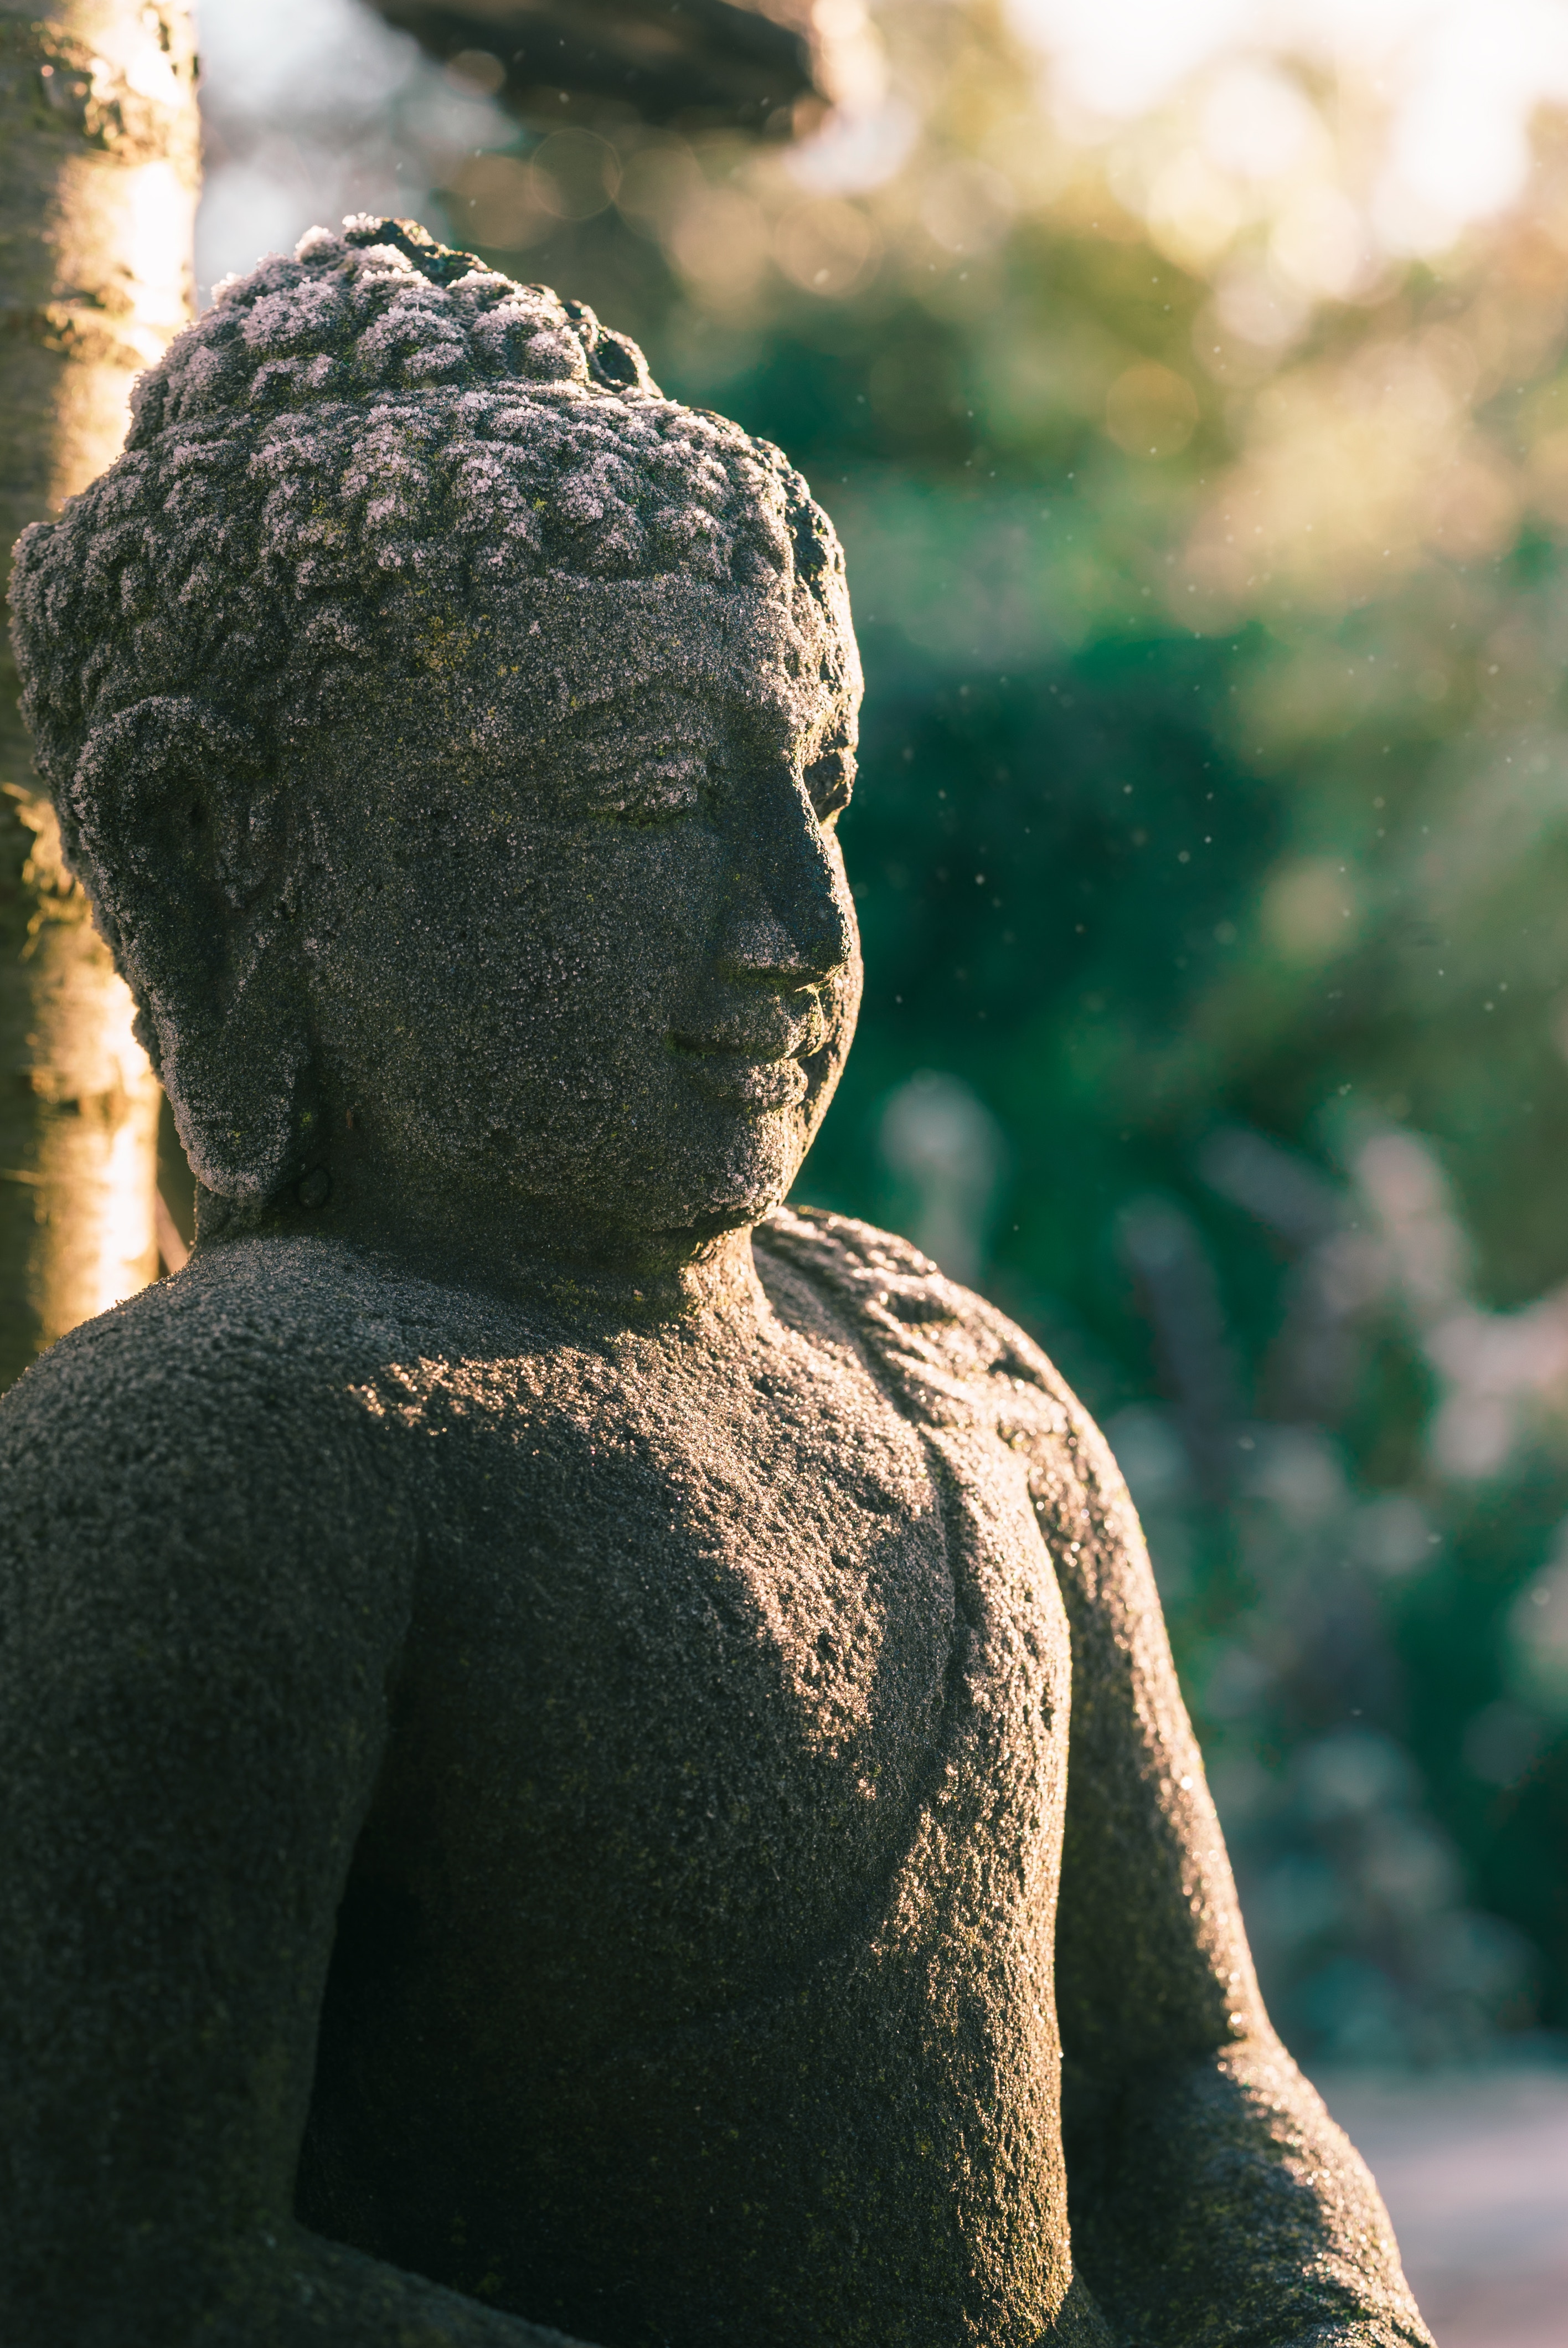
india, sculpture, statue, stone carving, art, monument, sunlight, tree, rock, photography, plant